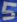
Number: 5